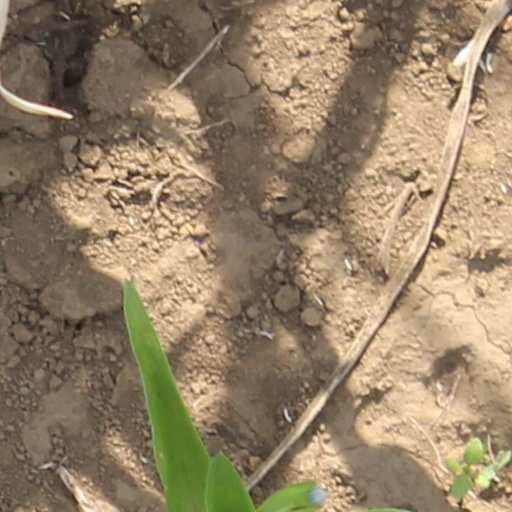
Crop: wheat